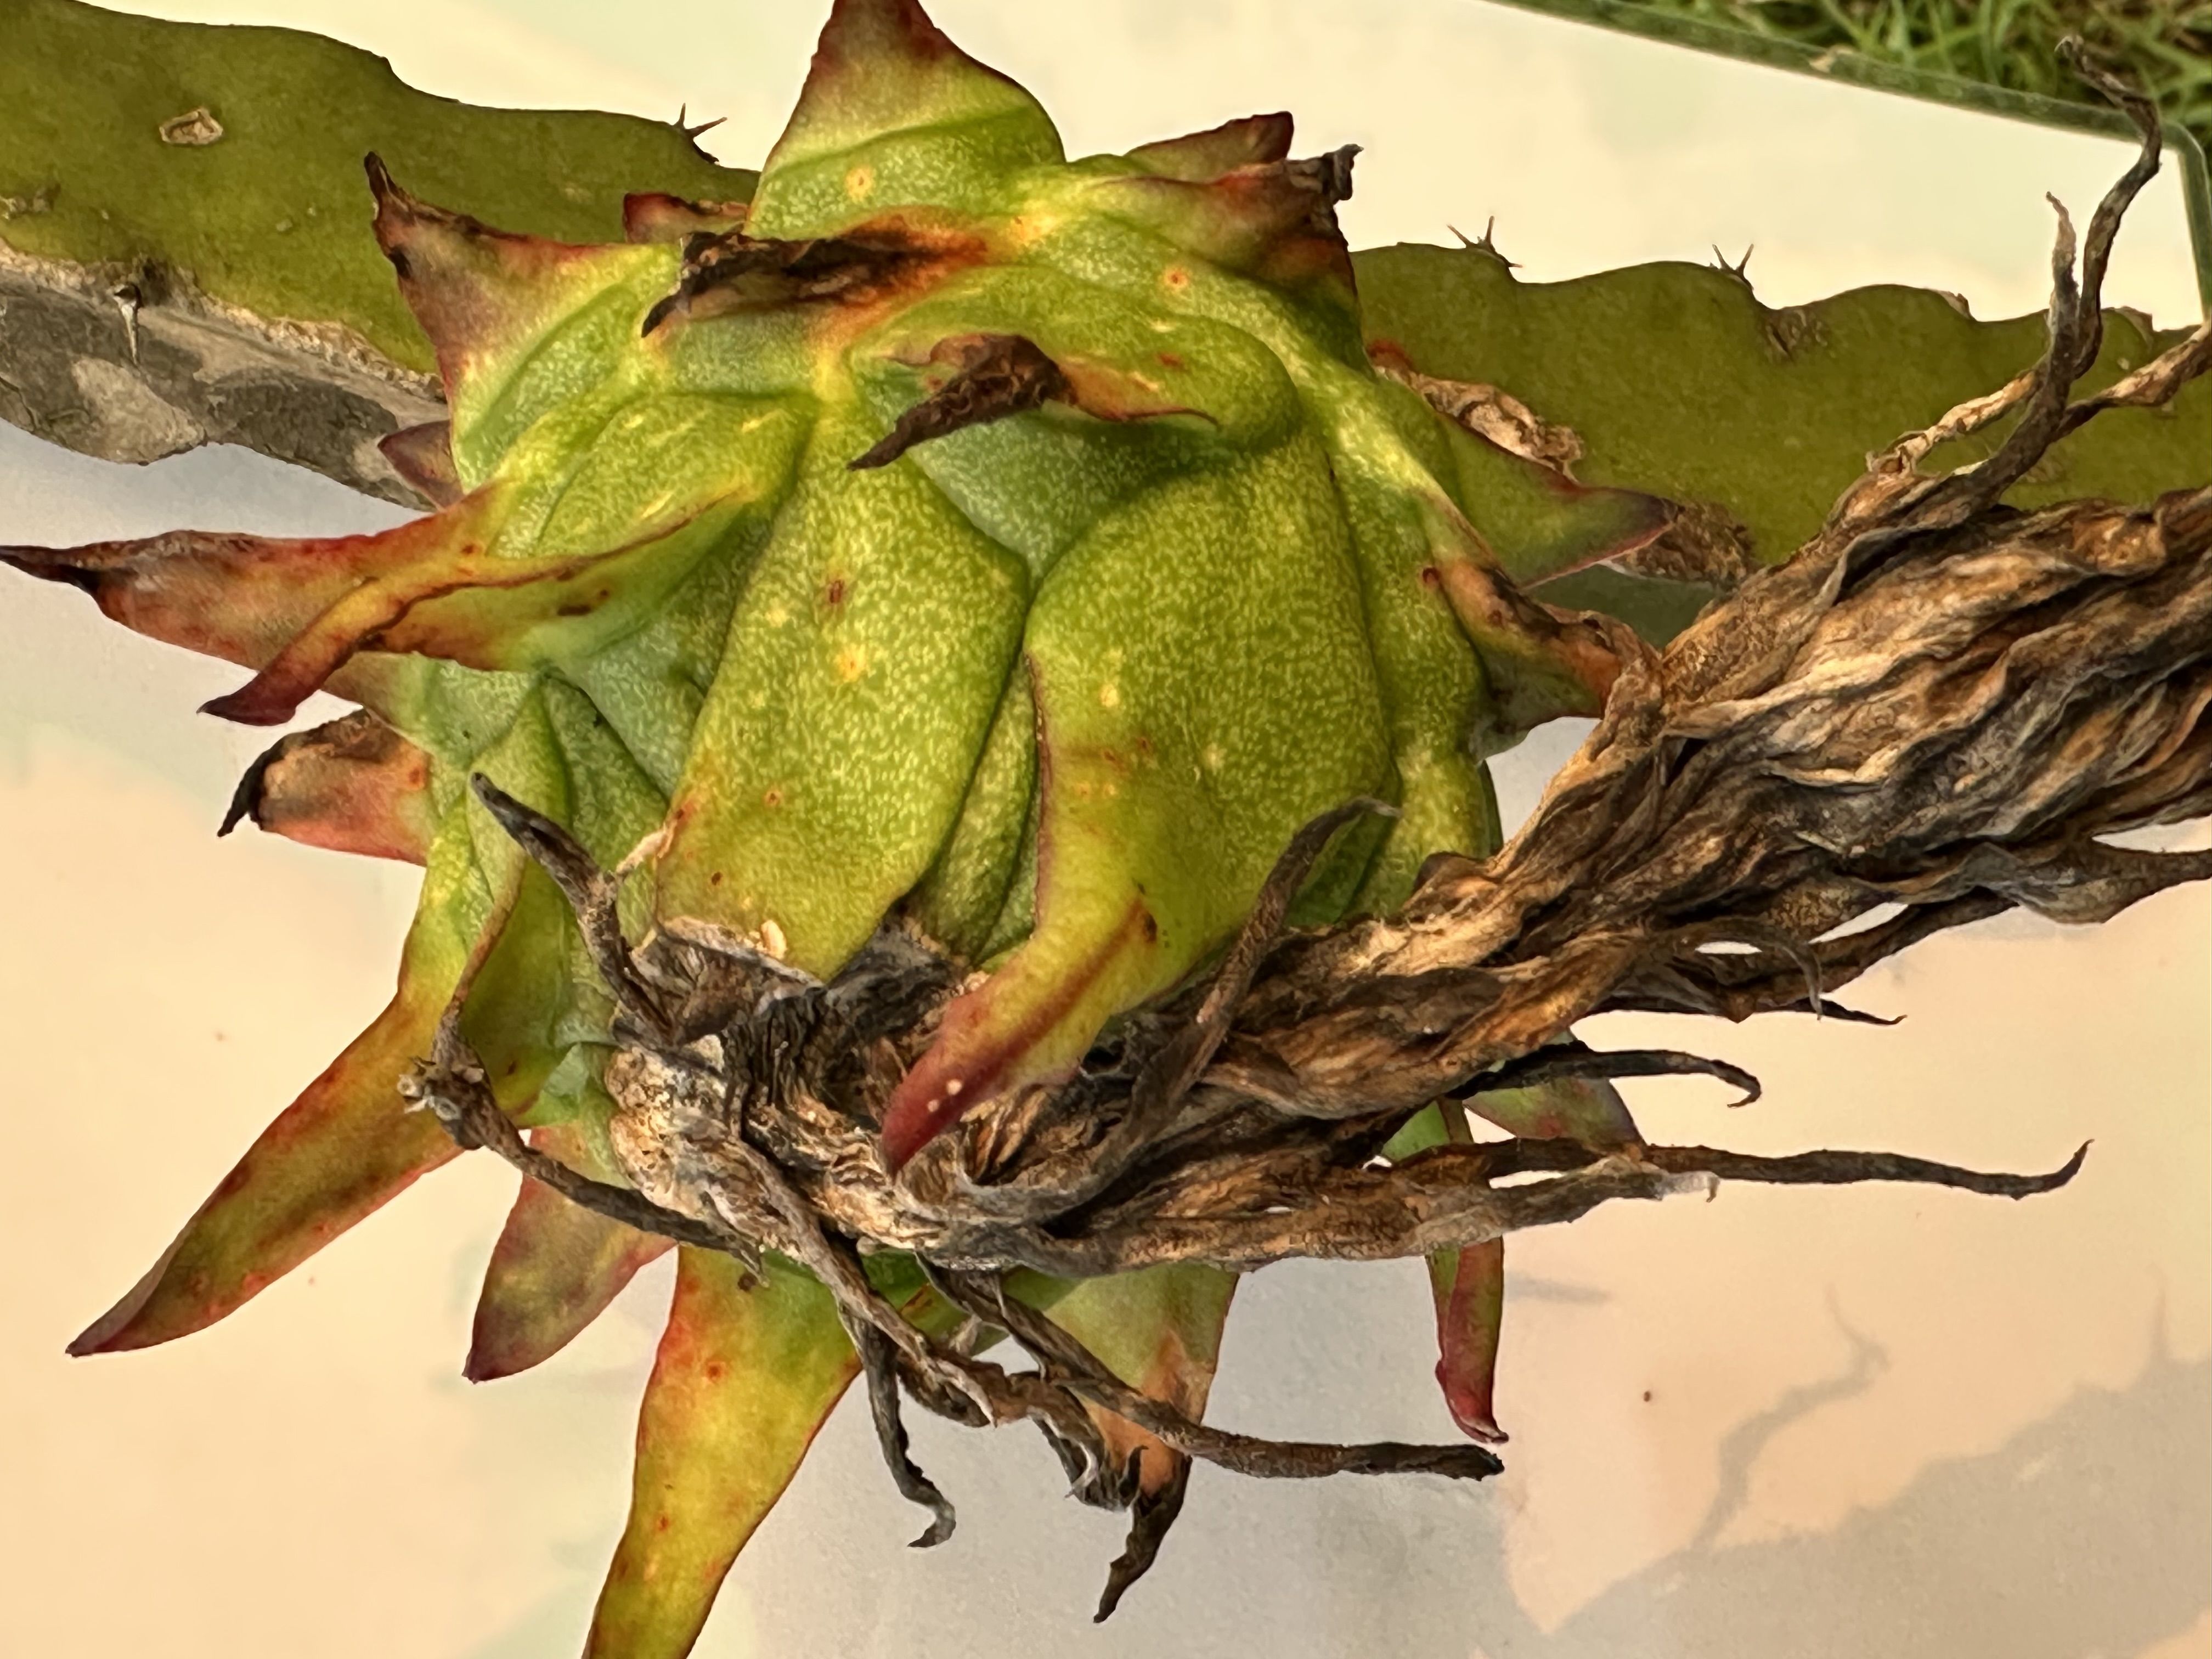
Label: Good fruit